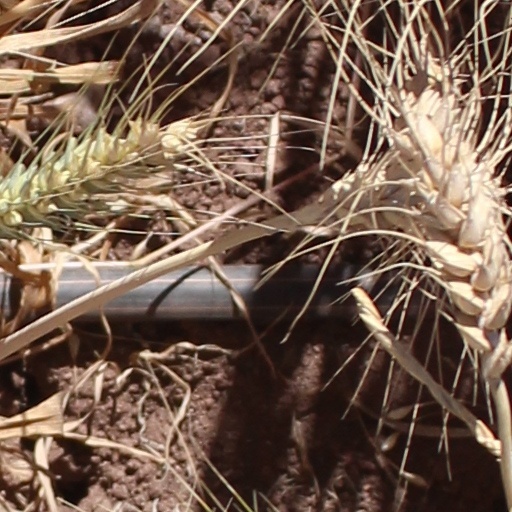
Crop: wheat